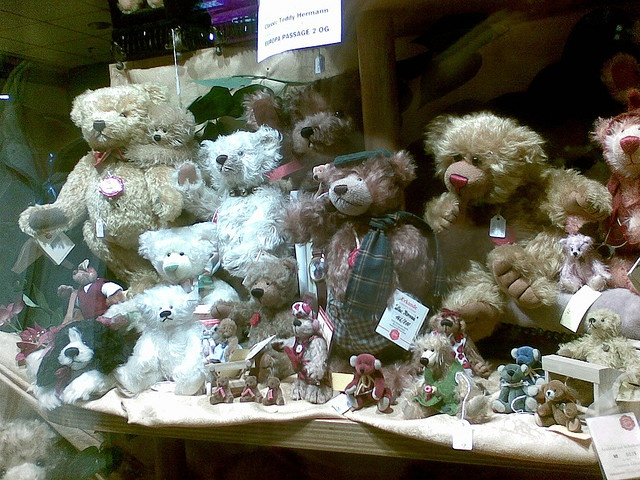
A pile of stuffed animals sitting next to each other.
A shelf full of teddy bears on display.
A large group of teddy bears are on a table.
a table that is full of many different  teddy bears
A bunch of teddy bears are on display in a window.